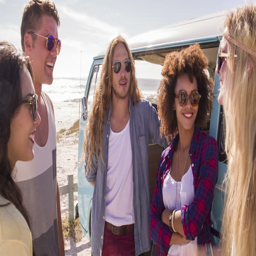
hipster friends road tripping to the beach